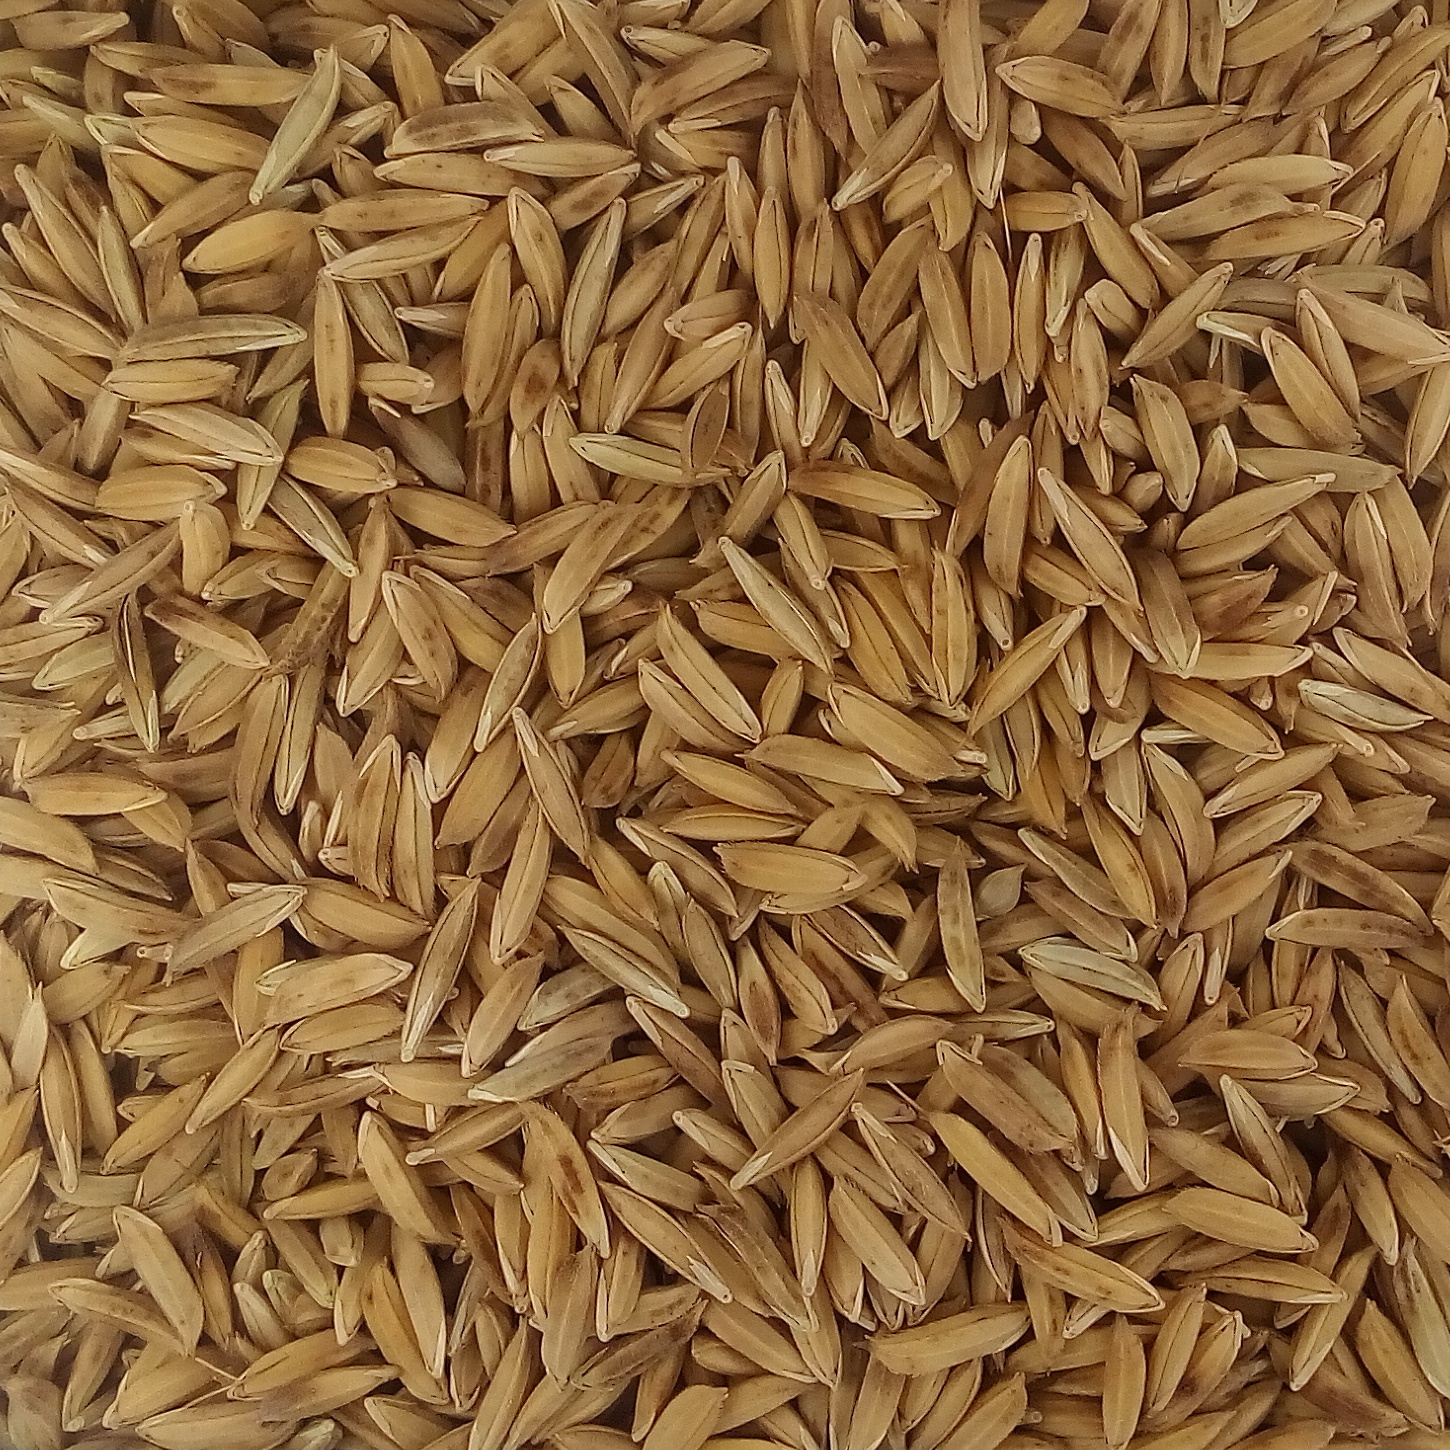
Rice seed variety: BAS_370